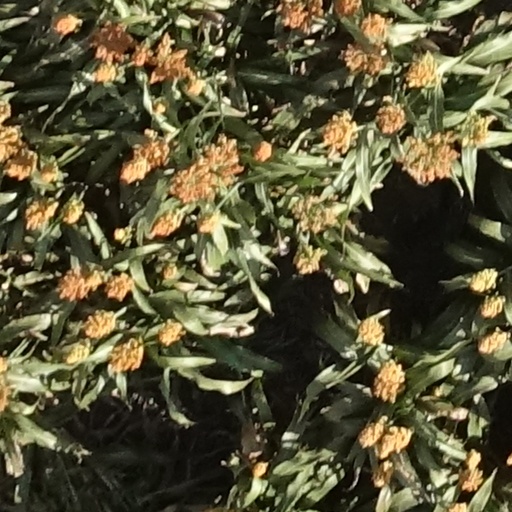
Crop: sorghum